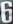
Number: 6